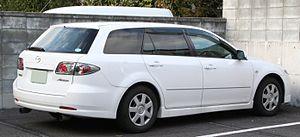
La Mazda 6, vendue au Japon sous le nom de Mazda Atenza, est une familiale du constructeur automobile japonais Mazda lancée en 2002. La Mazda 6 succède à la Mazda 626. Elle remplace les 626/Capella dont le nom remontait aux années 1970. Elle a marqué le renouveau de la marque notamment en design. Aujourd'hui, le duo Mazda 6/Atenza est vendu au Japon, en Europe, en Amérique du Nord, en Australie, en Chine, etc.